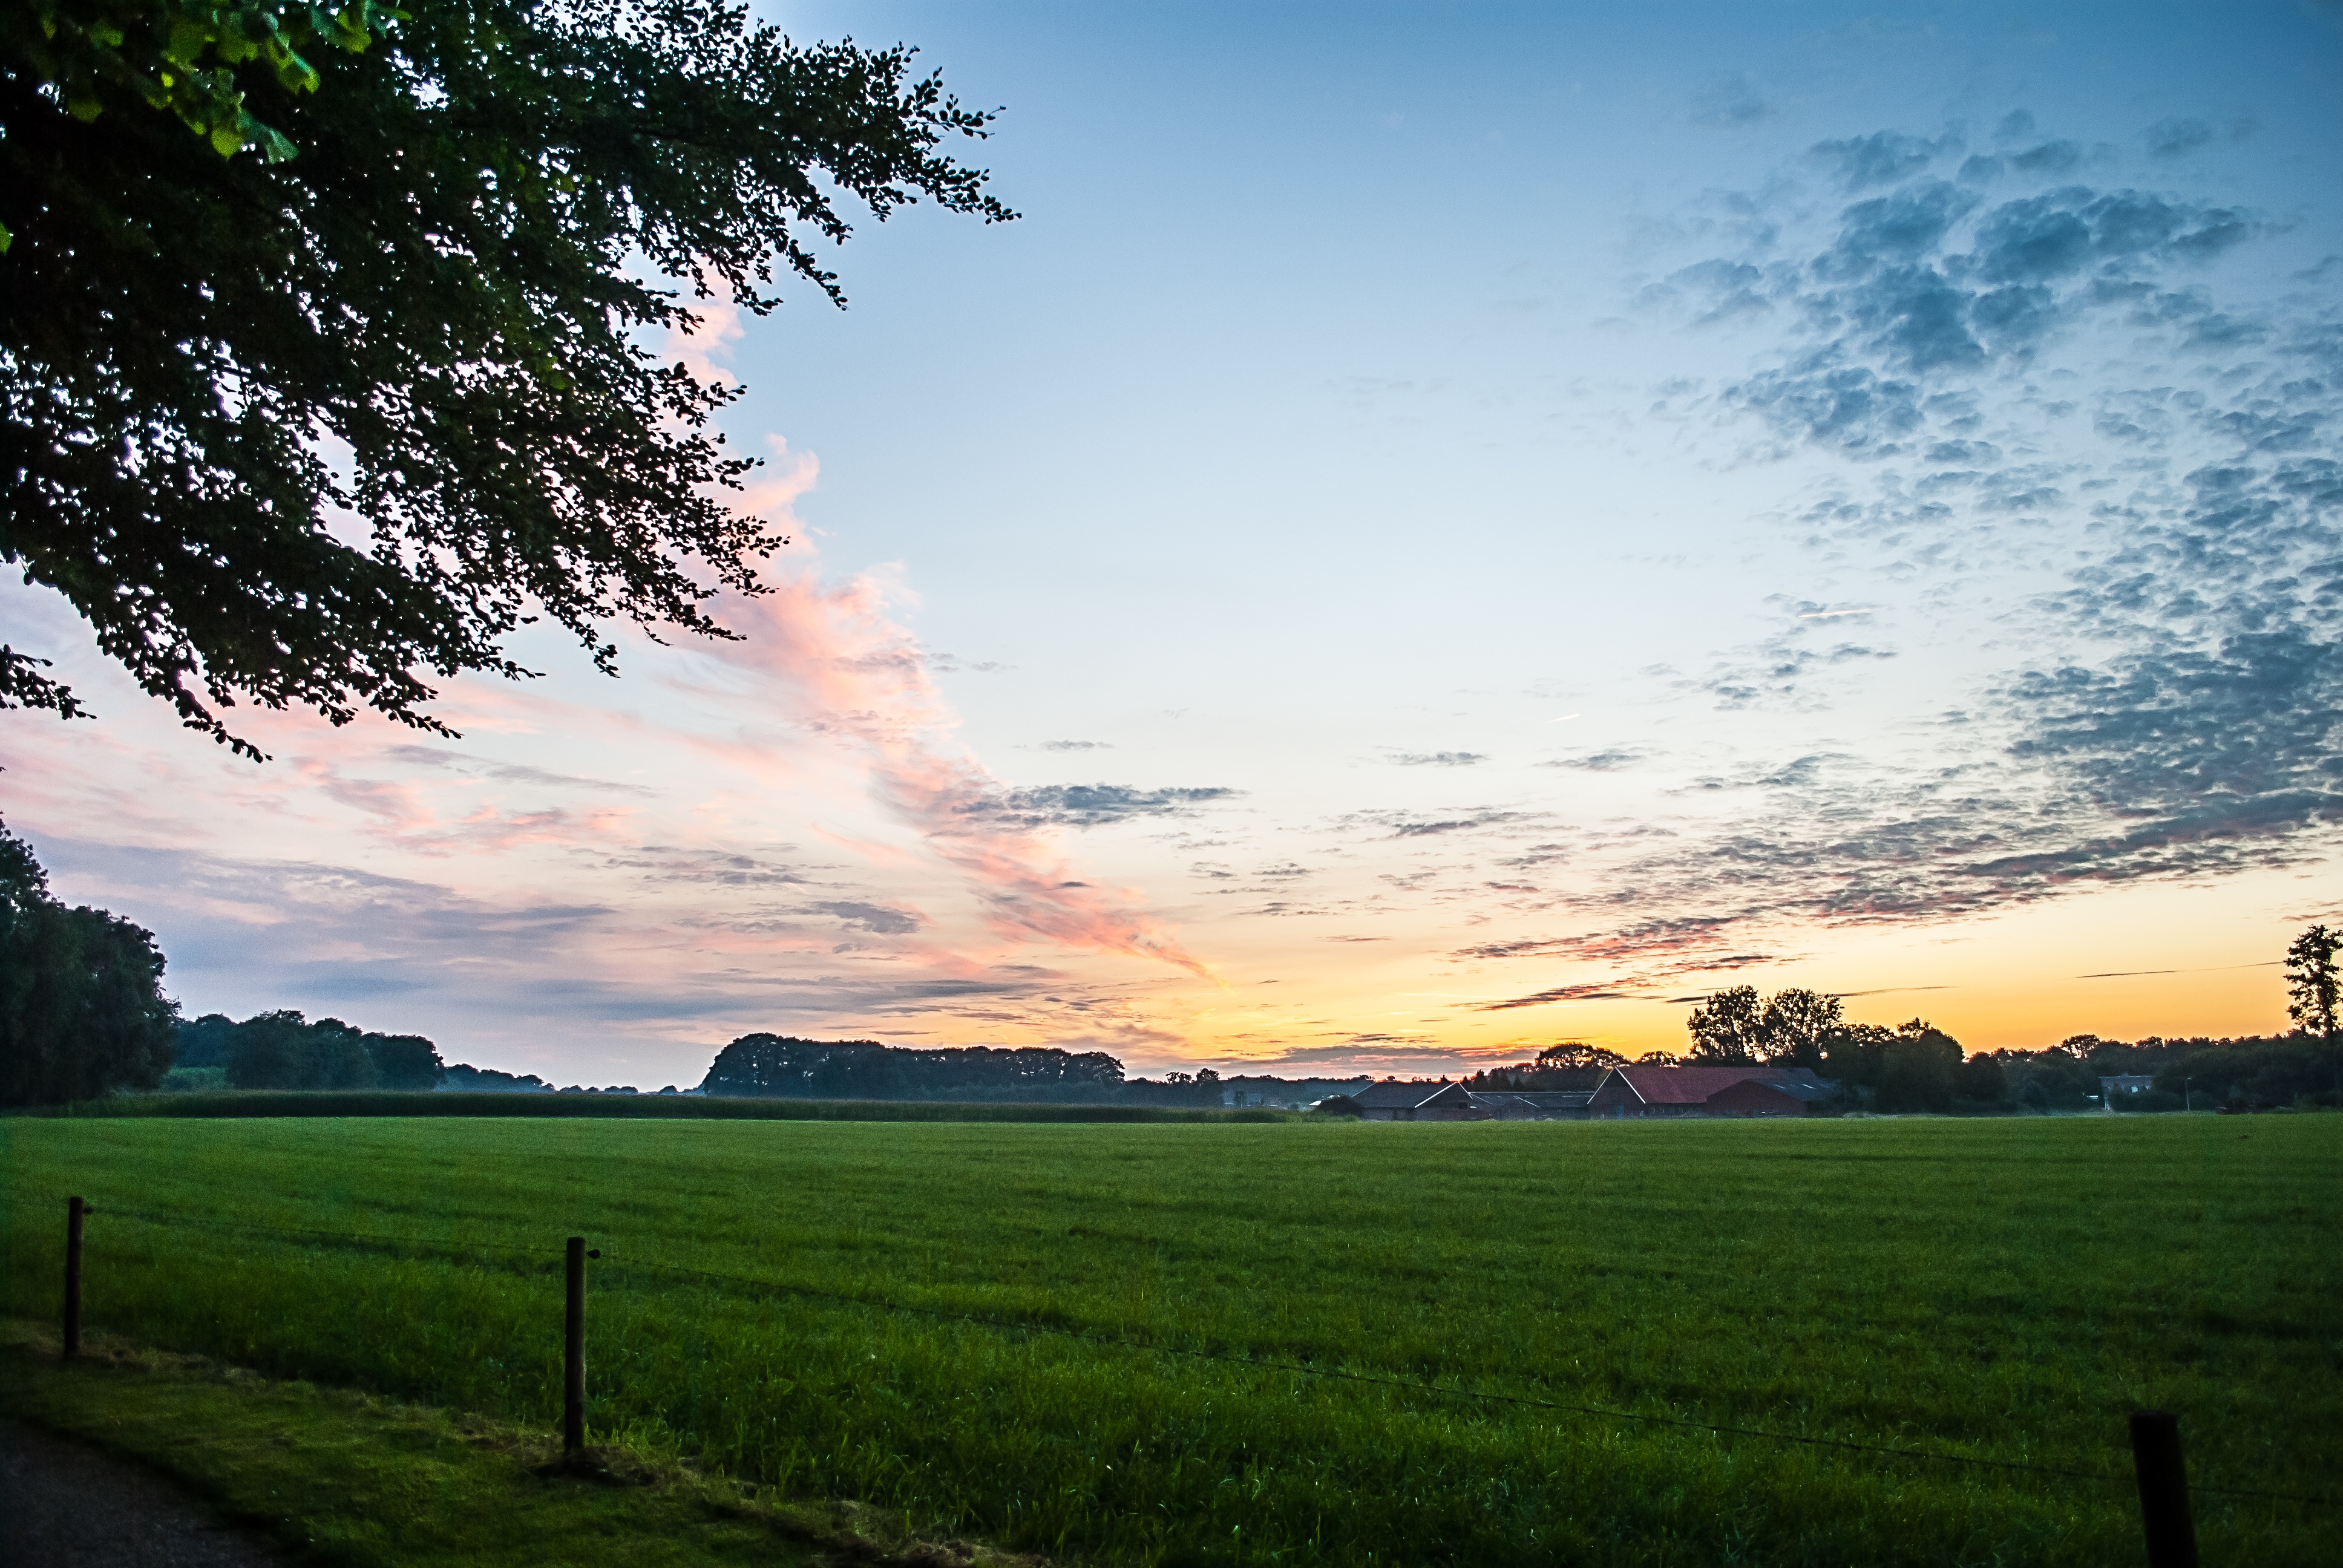
landscape, tree, nature, grass, horizon, cloud, sky, sunrise, sunset, field, meadow, prairie, sunlight, morning, hill, dawn, dusk, evening, agriculture, plain, trees, clouds, grassland, rural area, atmospheric phenomenon, grass family